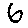
Label: 6